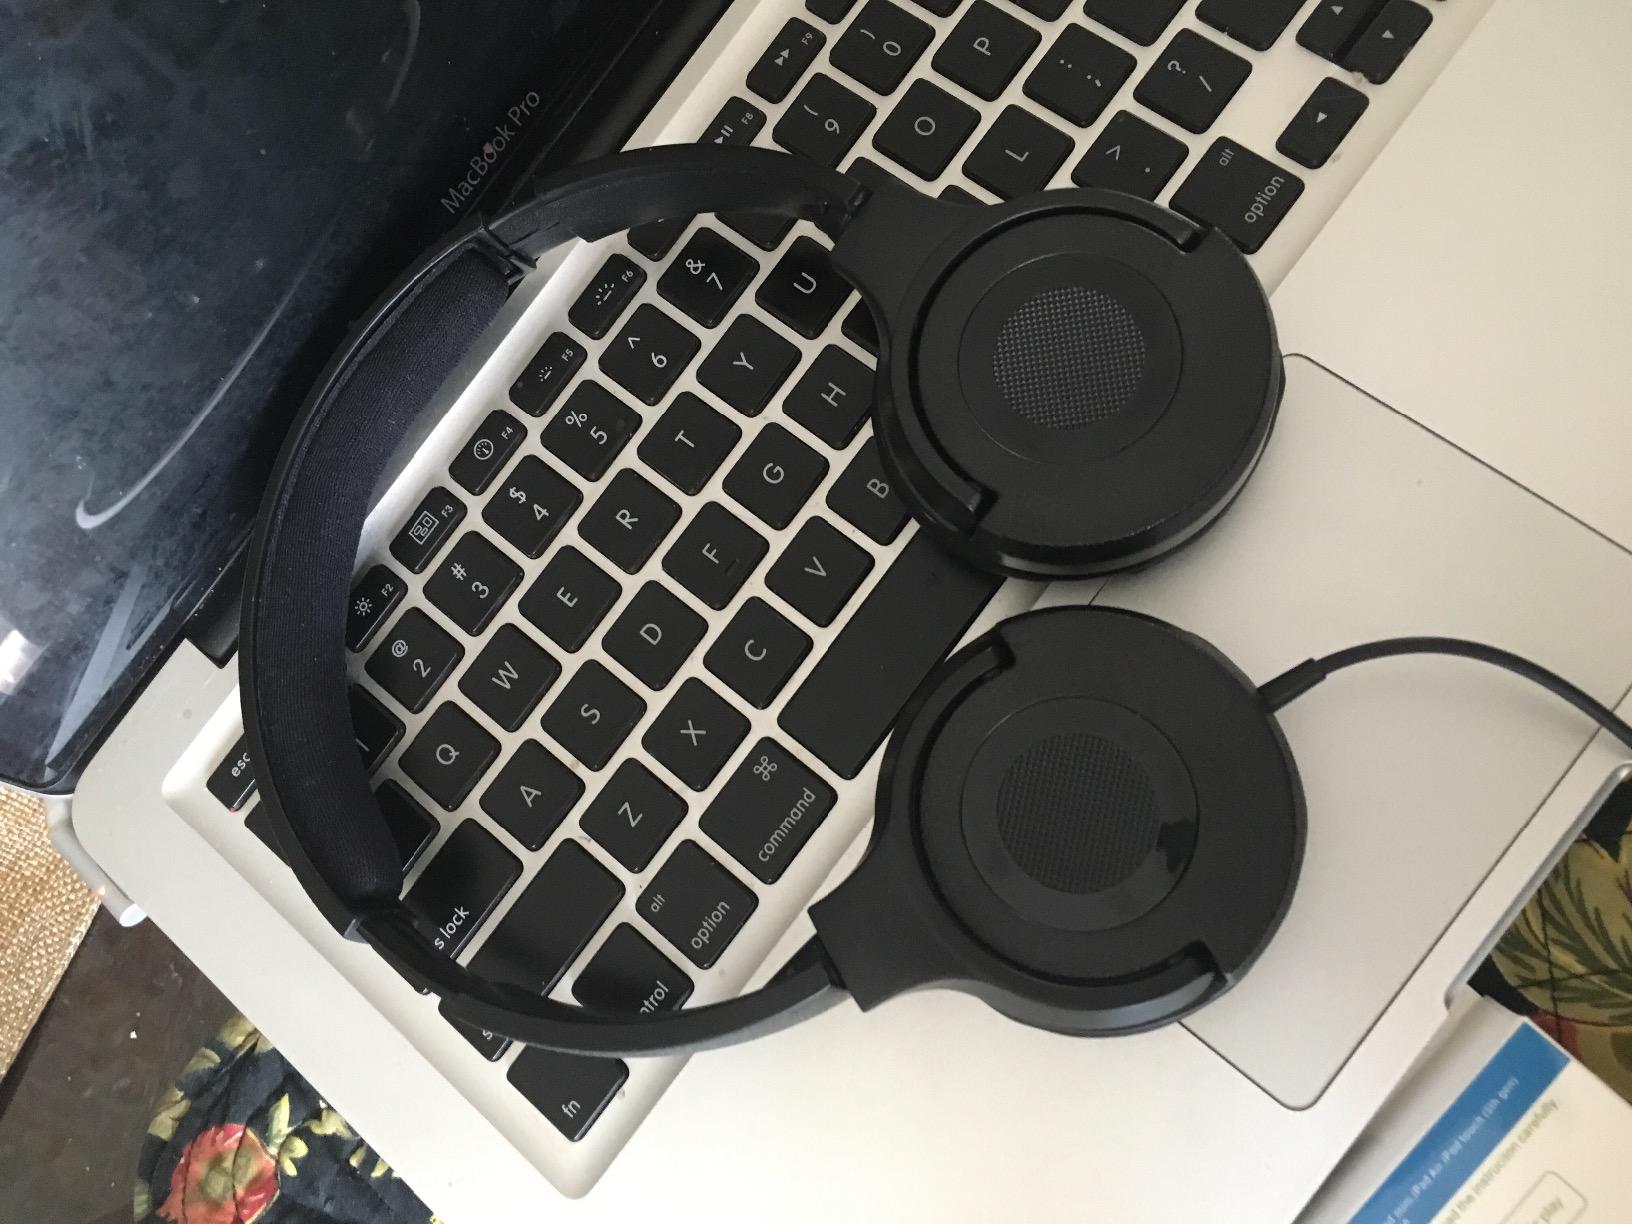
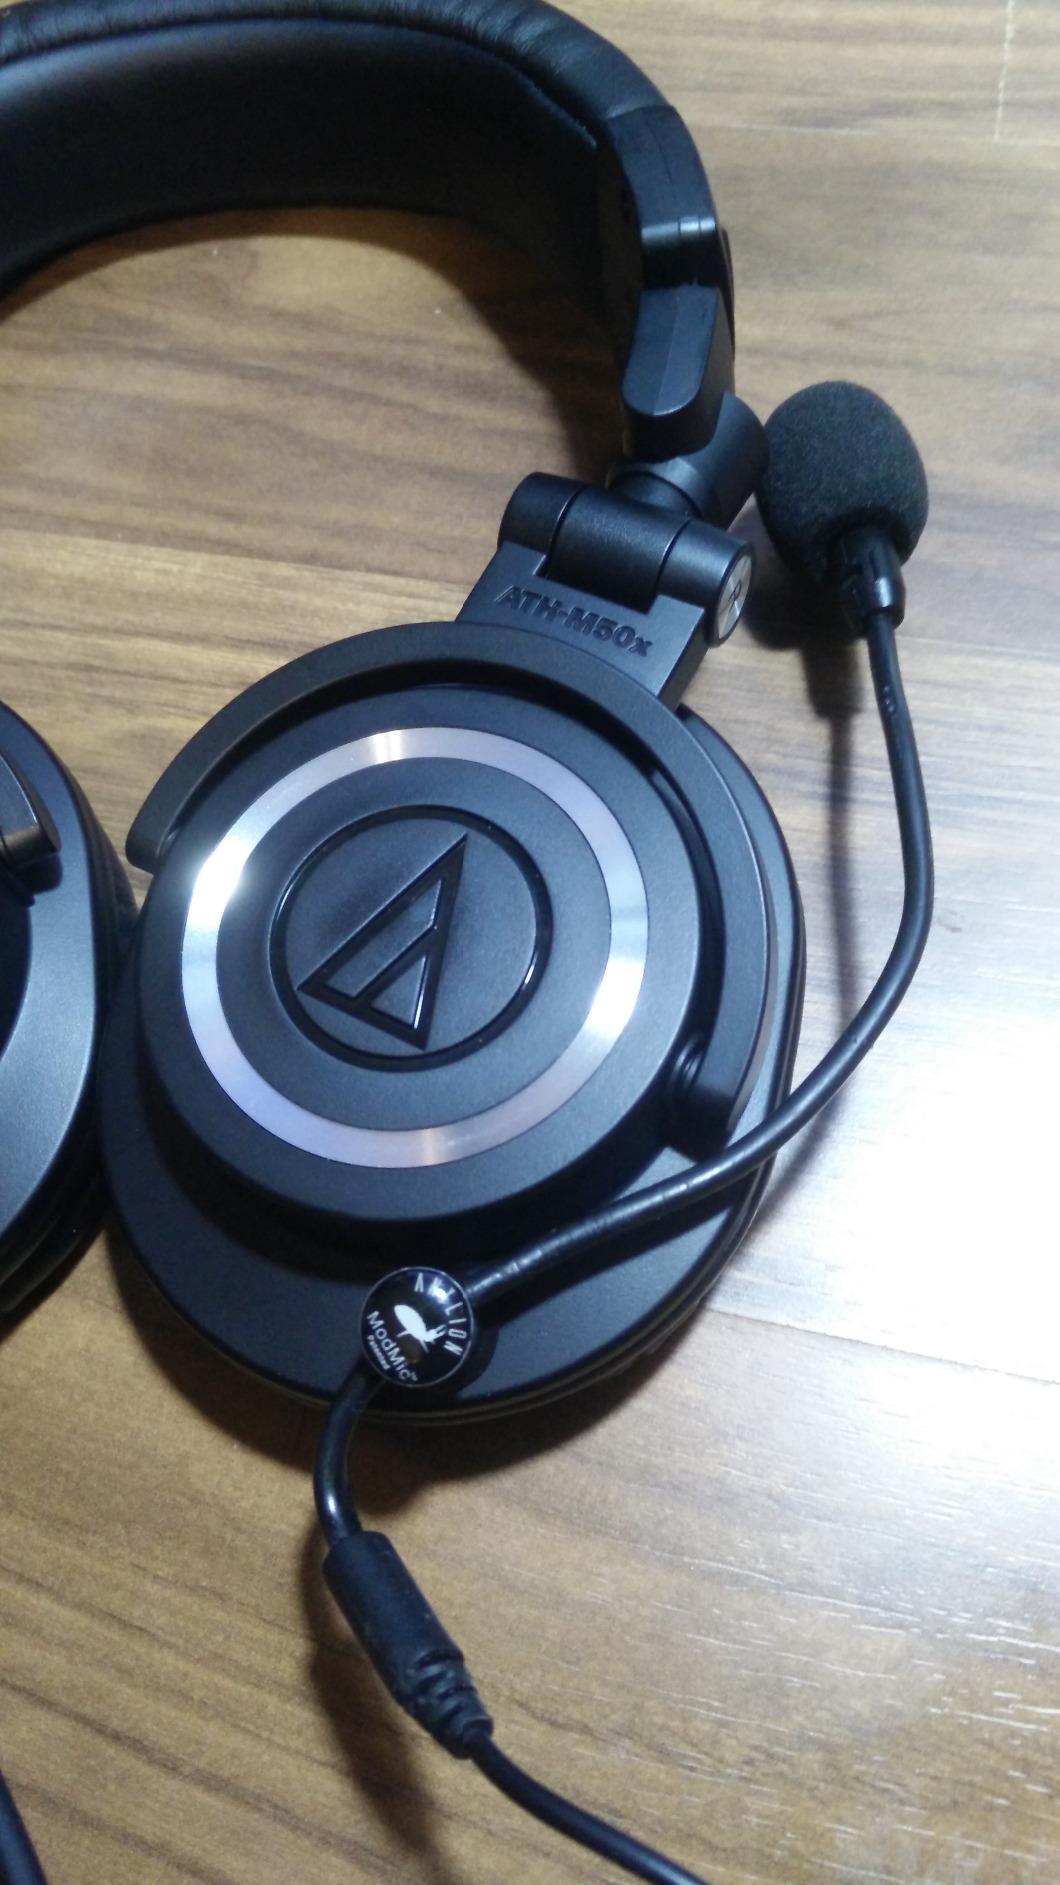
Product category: headphones
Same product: no